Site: brandenburg
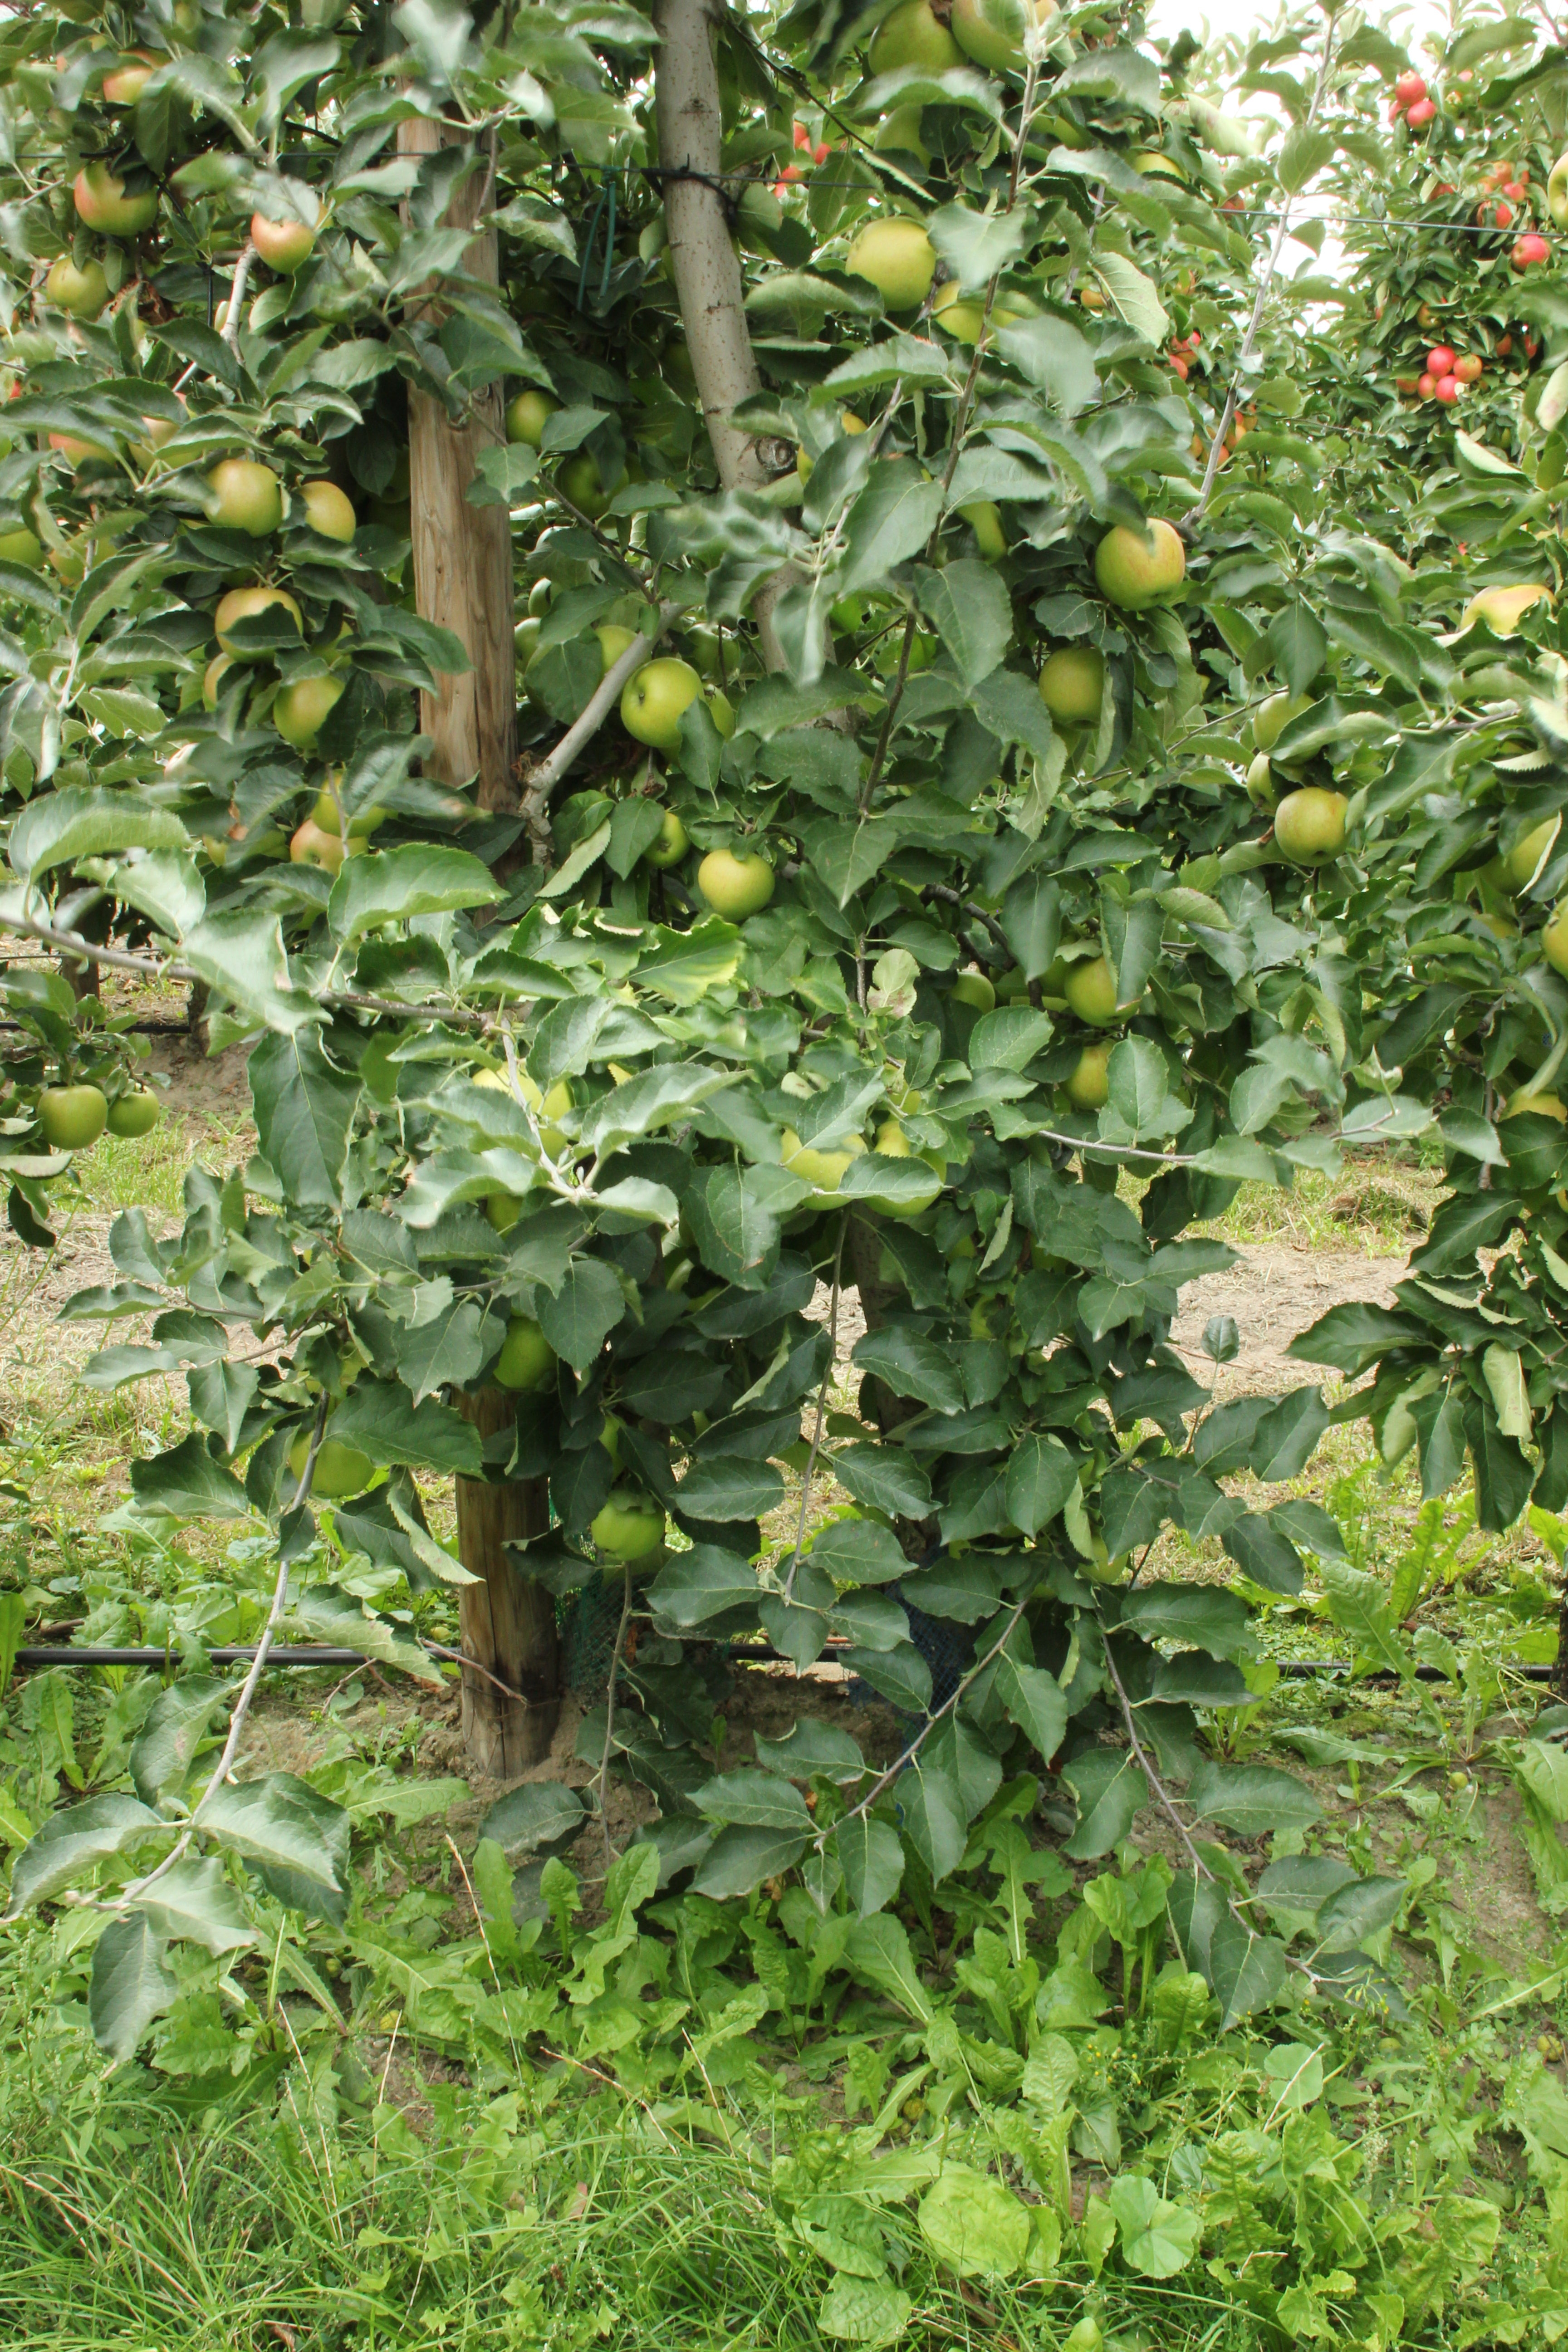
Growth stage (BBCH 87): Maturity of fruit and seed